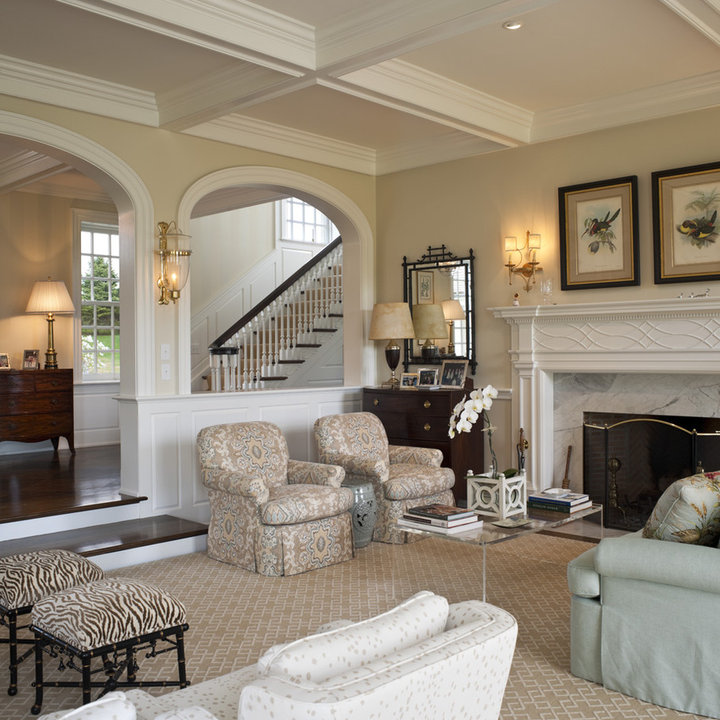
Style: Classic